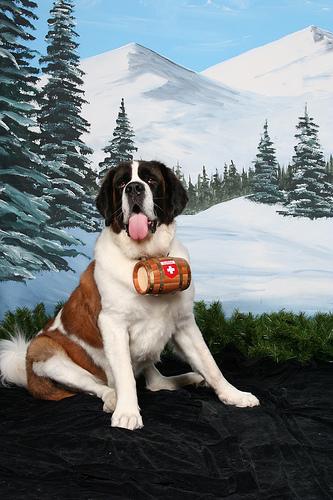
Breed: saint bernard